George James Guthrie

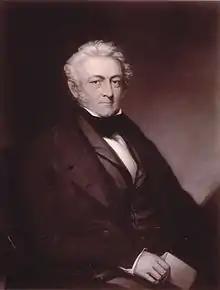
George James Guthrie

George James Guthrie (1 May 1785 – 1 May 1856) was an English surgeon, born in London of Scottish parents. He was admitted to membership in the Royal College of Surgeons in 1801. As army surgeon, he served in the Peninsular campaign, and his work there won the praise of the Duke of Wellington. In 1816 he began a series of lectures in surgery to the officers of the army and navy, which he continued for nearly 30 years. In 1824 he became a member of the council of the Royal College of Surgeons, of which he was three times president, and also professor in 1818–1831. His principal works are: